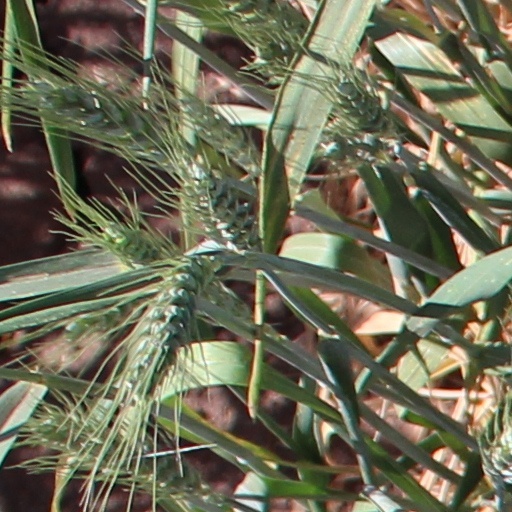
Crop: wheat